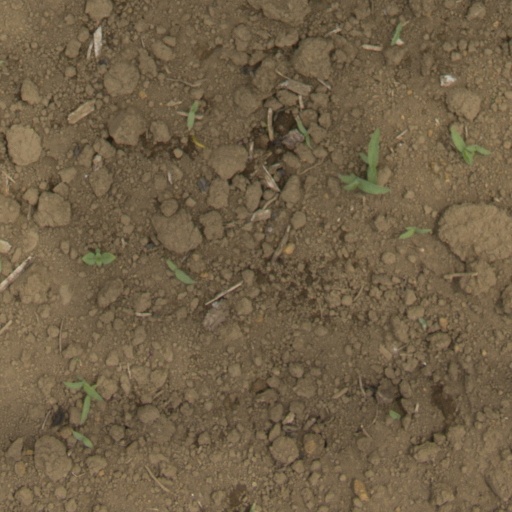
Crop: Jerusalem artichoke